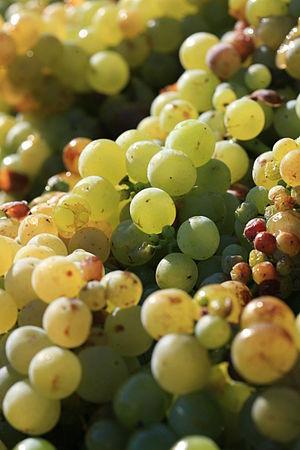
Muscat - secteur de Beaumes-de-Venise, Vaucluse, France